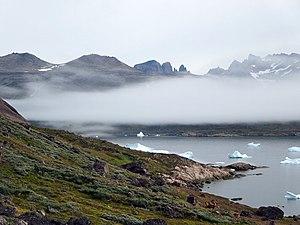
Panorama du site archéologique d'Herjolfsnes
Herjolfsnæs, également connu sous les toponymes d'Herjólfsnes, d'Ikigaat, d'Ikigait et d'Østproven, est une ancienne colonie nordique du Groenland ayant fait partie de l'Établissement de l'Est. Le site est localisé à environ 50 km en axe nord-ouest du Cap Farvel. La colonie viking a été fondée par le chef viking Herjólfr Bárðarson vers la fin du Xᵉ siècle. Elle aurait été occupée et utilisée sur près de 500 ans. Le sort de ses habitants, comme celui de l'ensemble des autres Groenlandais nordiques, demeure inconnu et non-déterminé. Le port d'Herjolfsnæs, connu sous le nom de Sandhavn, était, durant son utilisation, la principale structure portuaire de l'établissement de l'Est.